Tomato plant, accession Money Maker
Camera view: bottom (45 deg); turntable rotation: 0 degrees
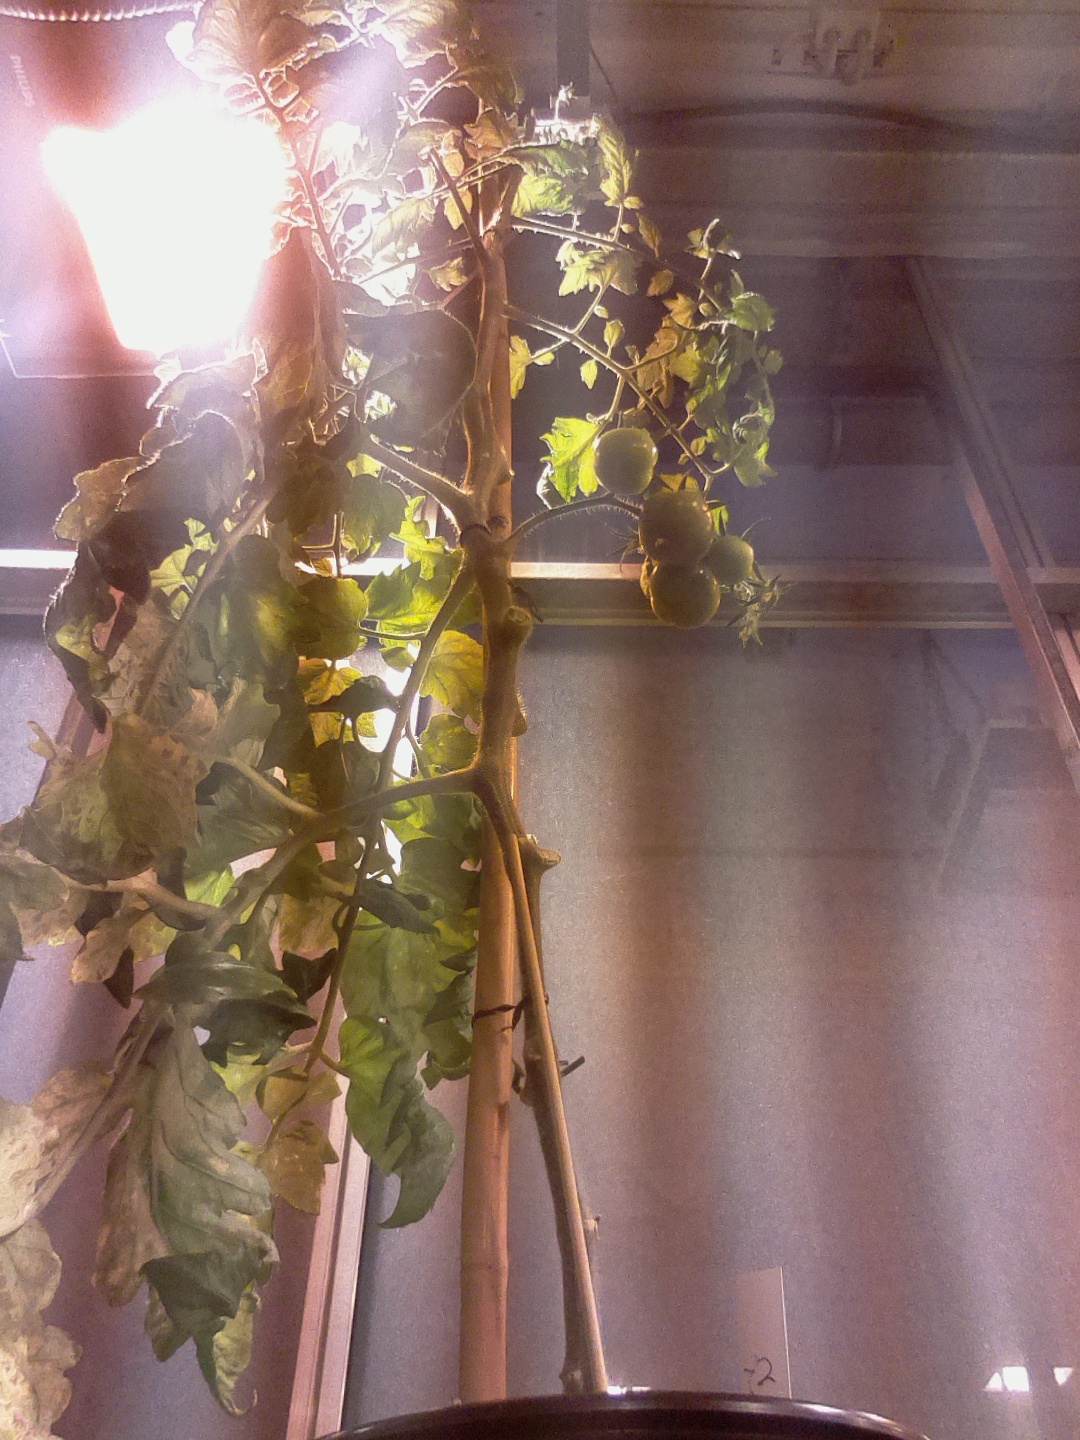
BBCH growth stage 76: 60%-70% of final fruit size